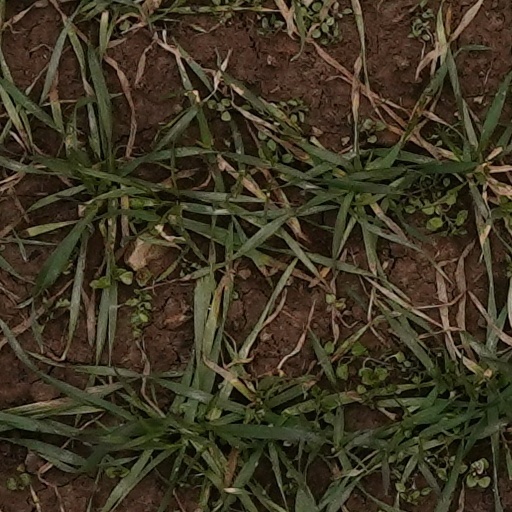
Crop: wheat